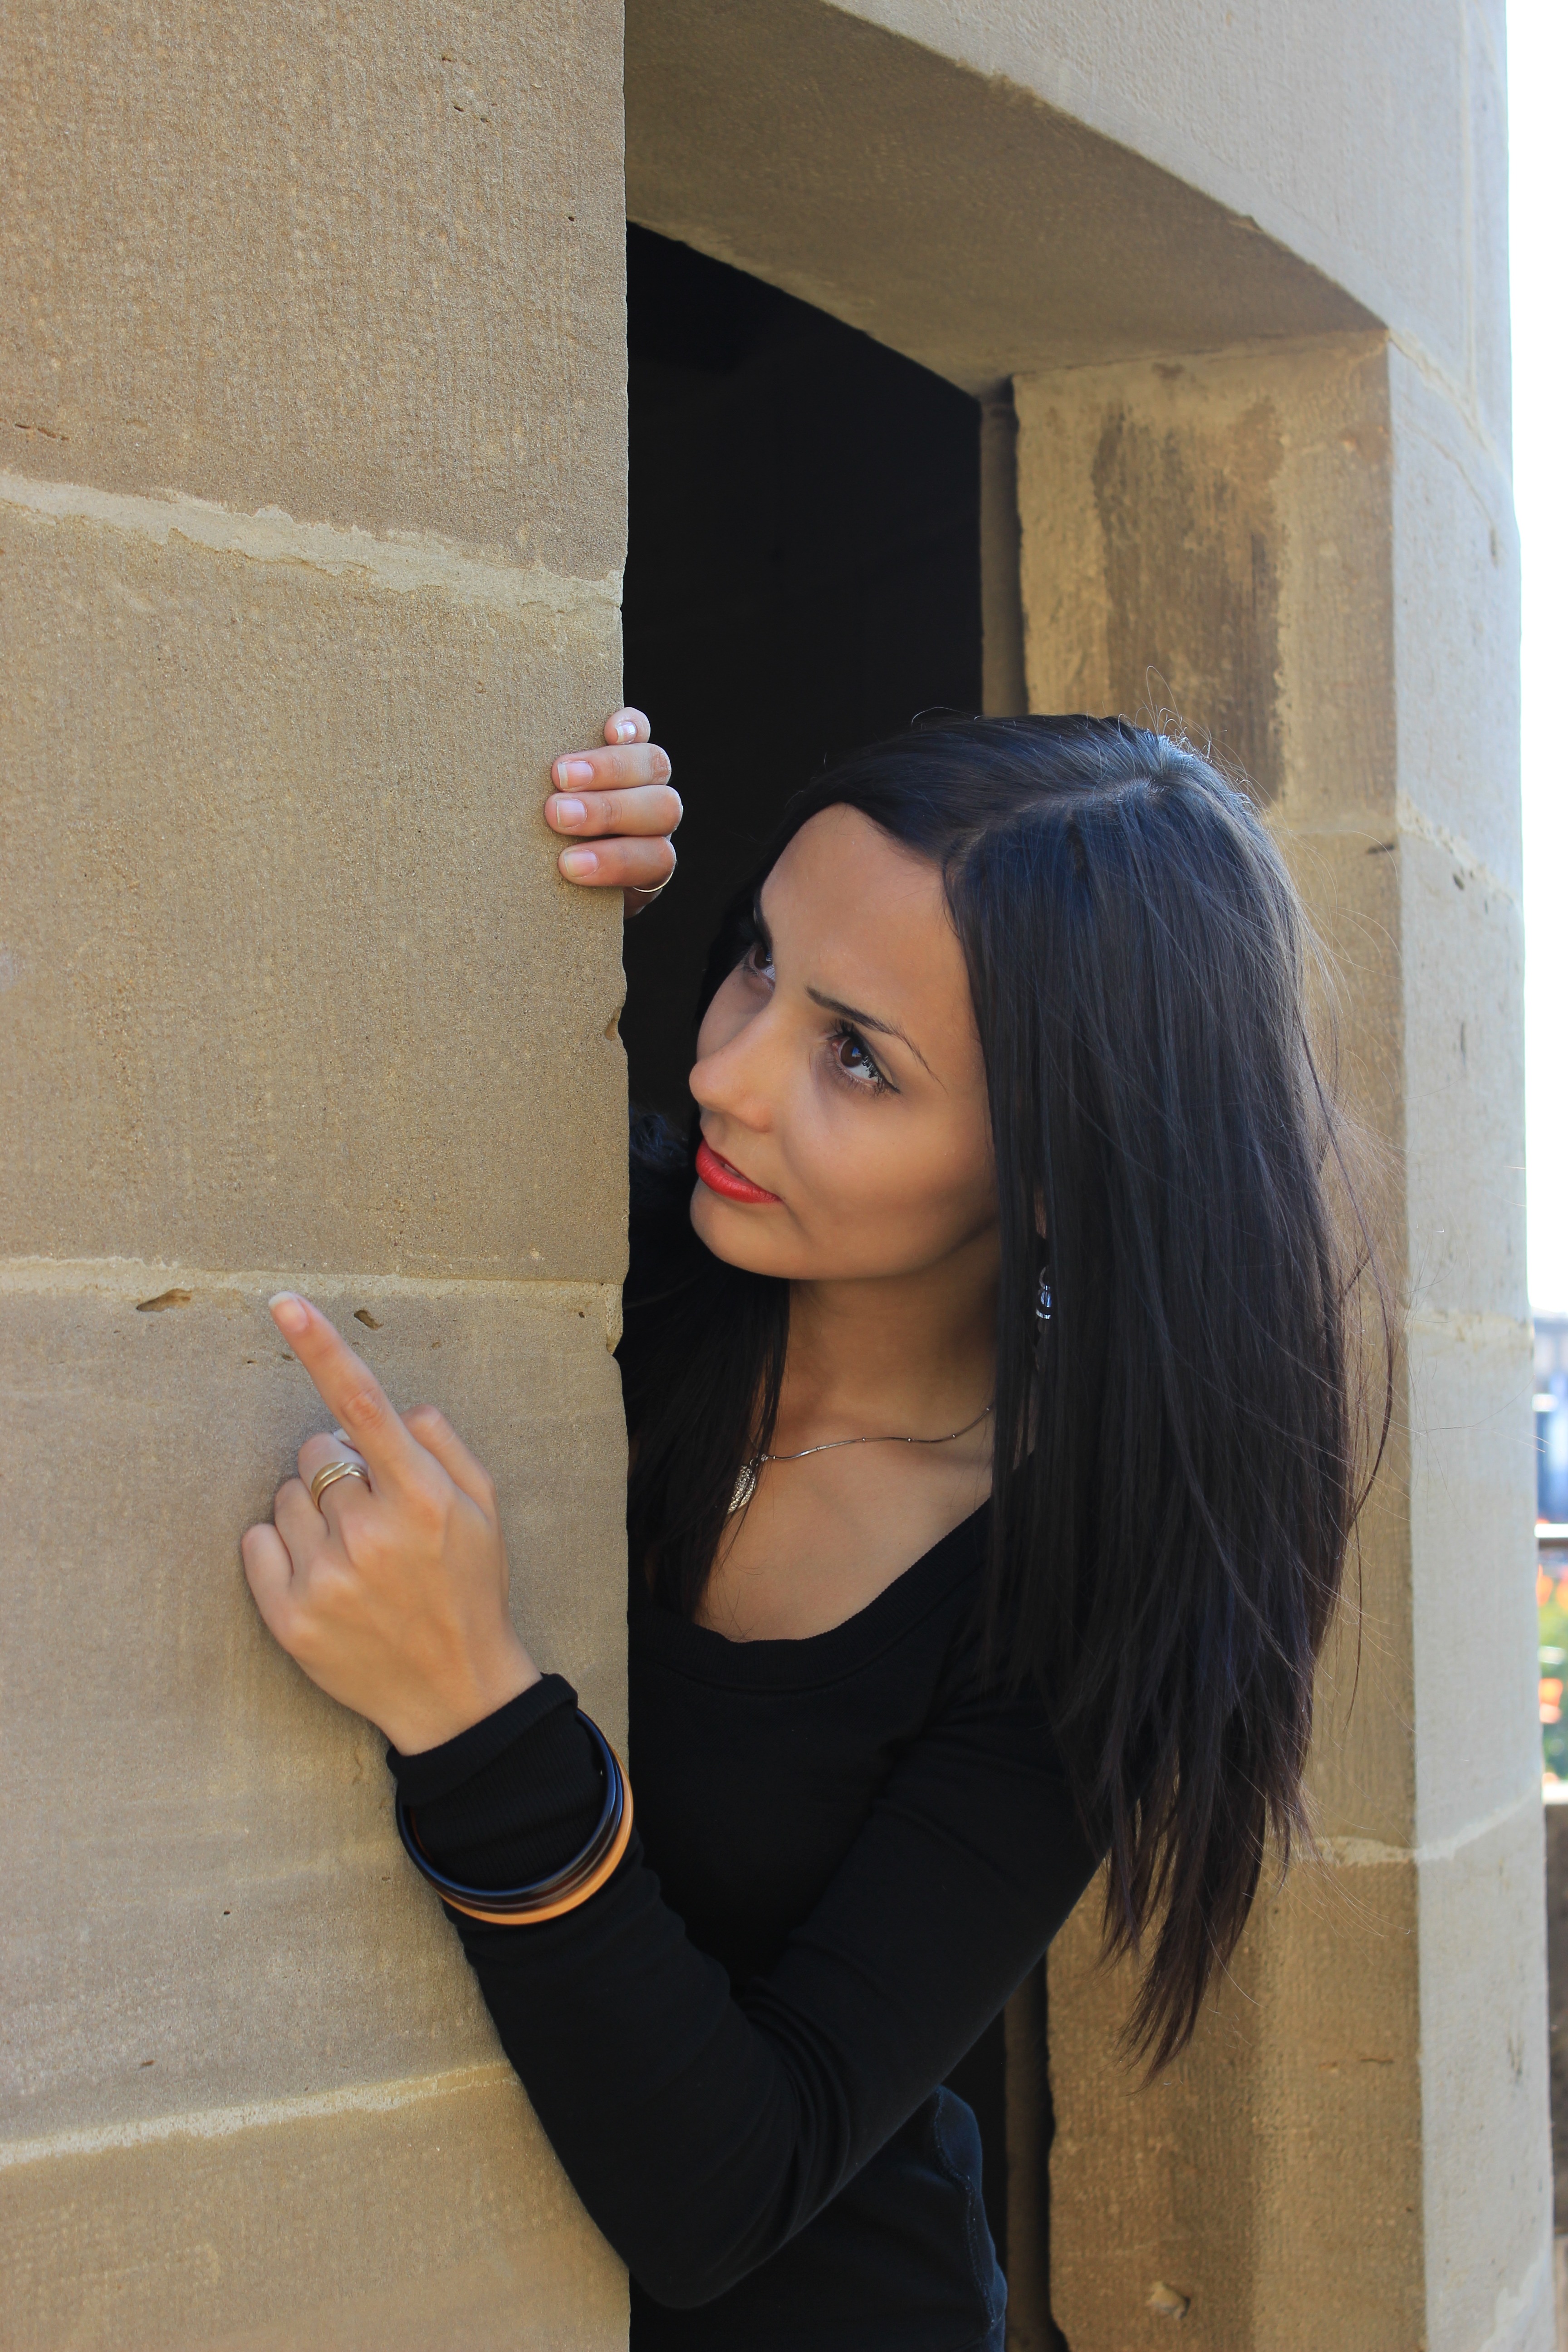
hand, girl, woman, hair, white, leg, portrait, model, red, color, fashion, blue, clothing, black, lady, hairstyle, smiling, dress, happy, head, photograph, skin, beauty, image, photo shoot, it aims